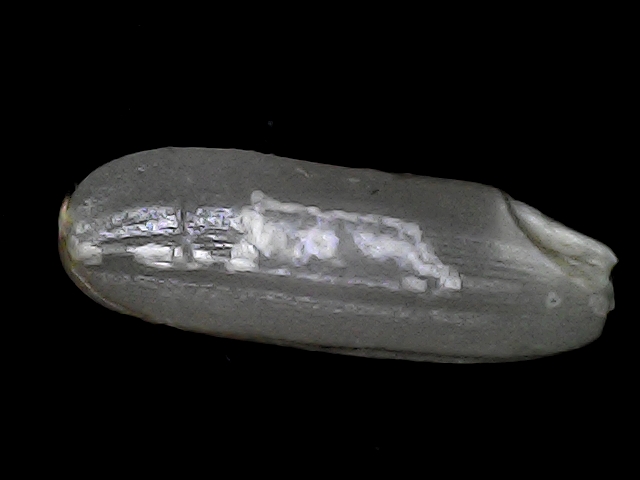
Rice variety: BD30